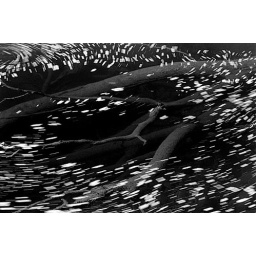
Dead trees under a polluted river